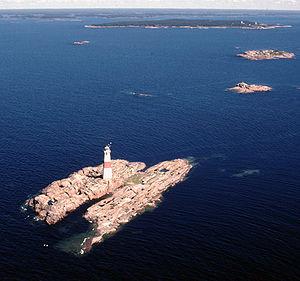
Jussarö est une île de Finlande.
Les parcs nationaux de Finlande sont au nombre de 37.
Le phare de Jussarö est un phare sur l'îlot de Sundharun au sud de l'île de Jussarö dans le golfe de Finlande, au large de la municipalité de Raseborg, en région d'Uusimaa.